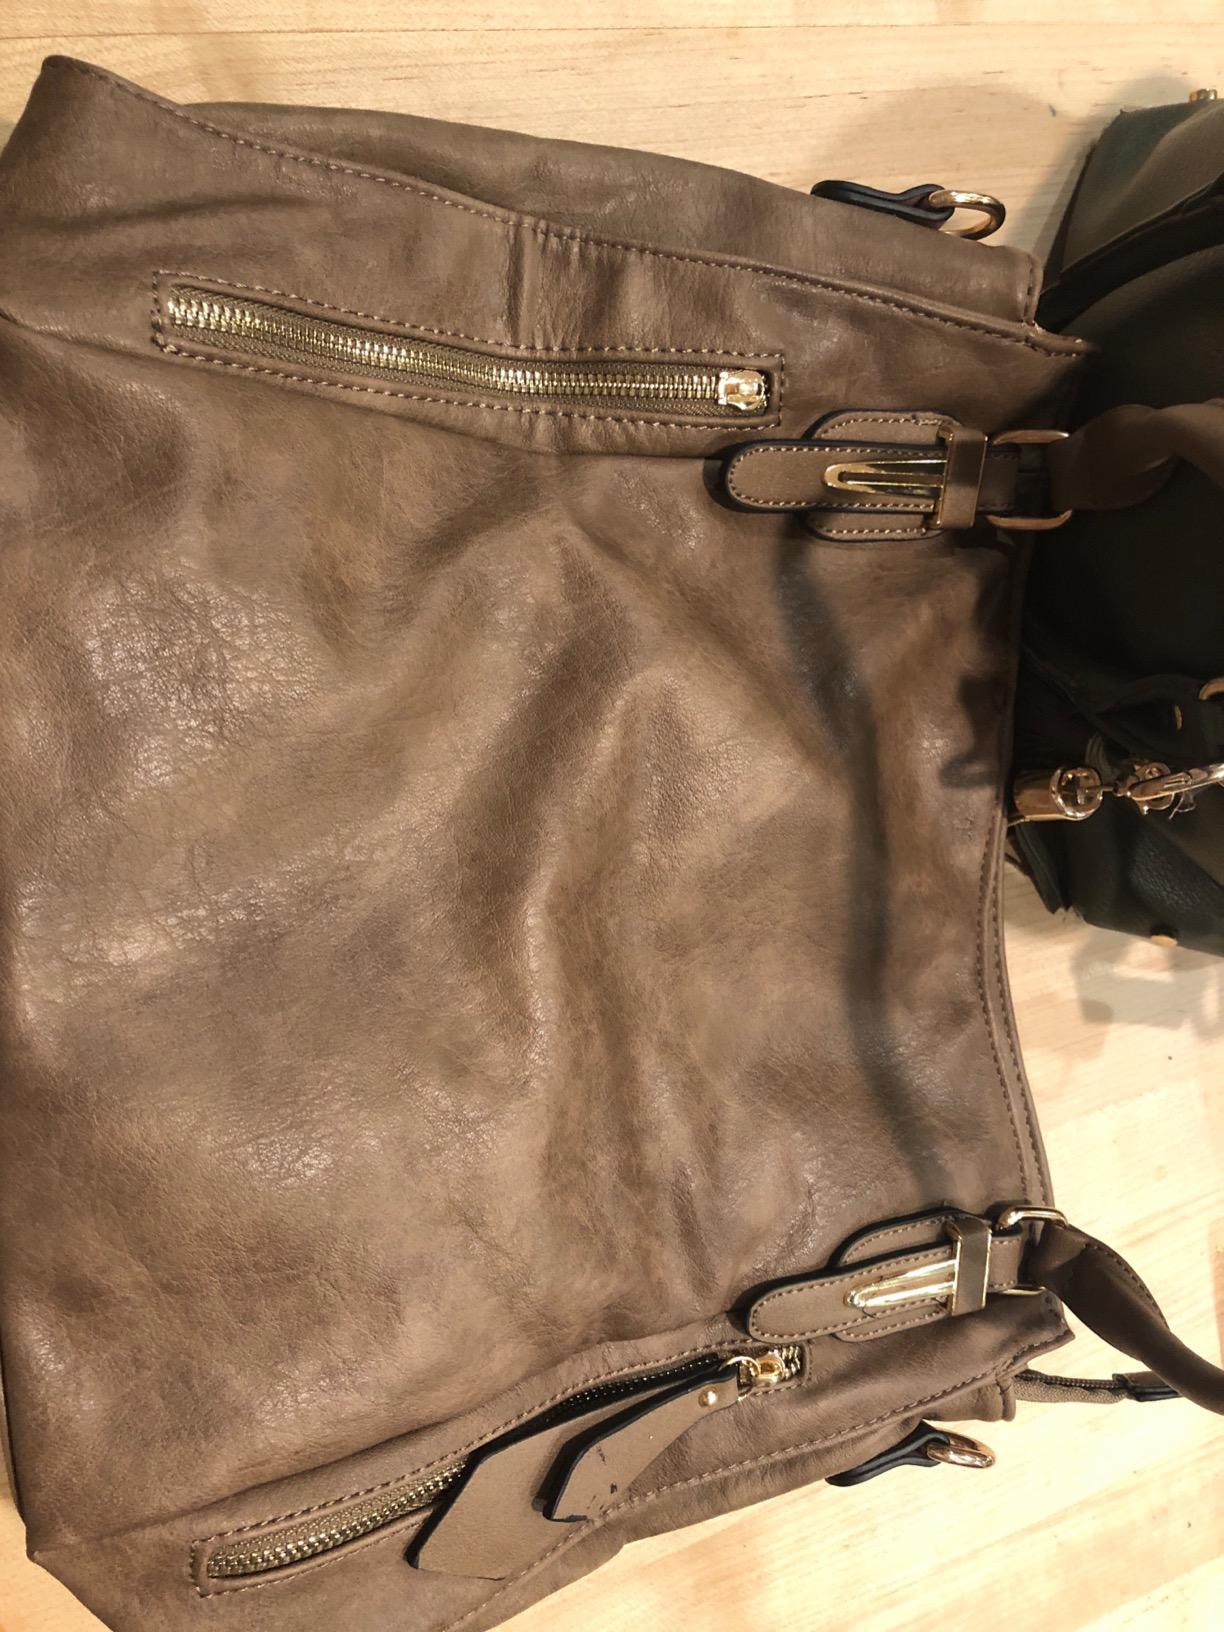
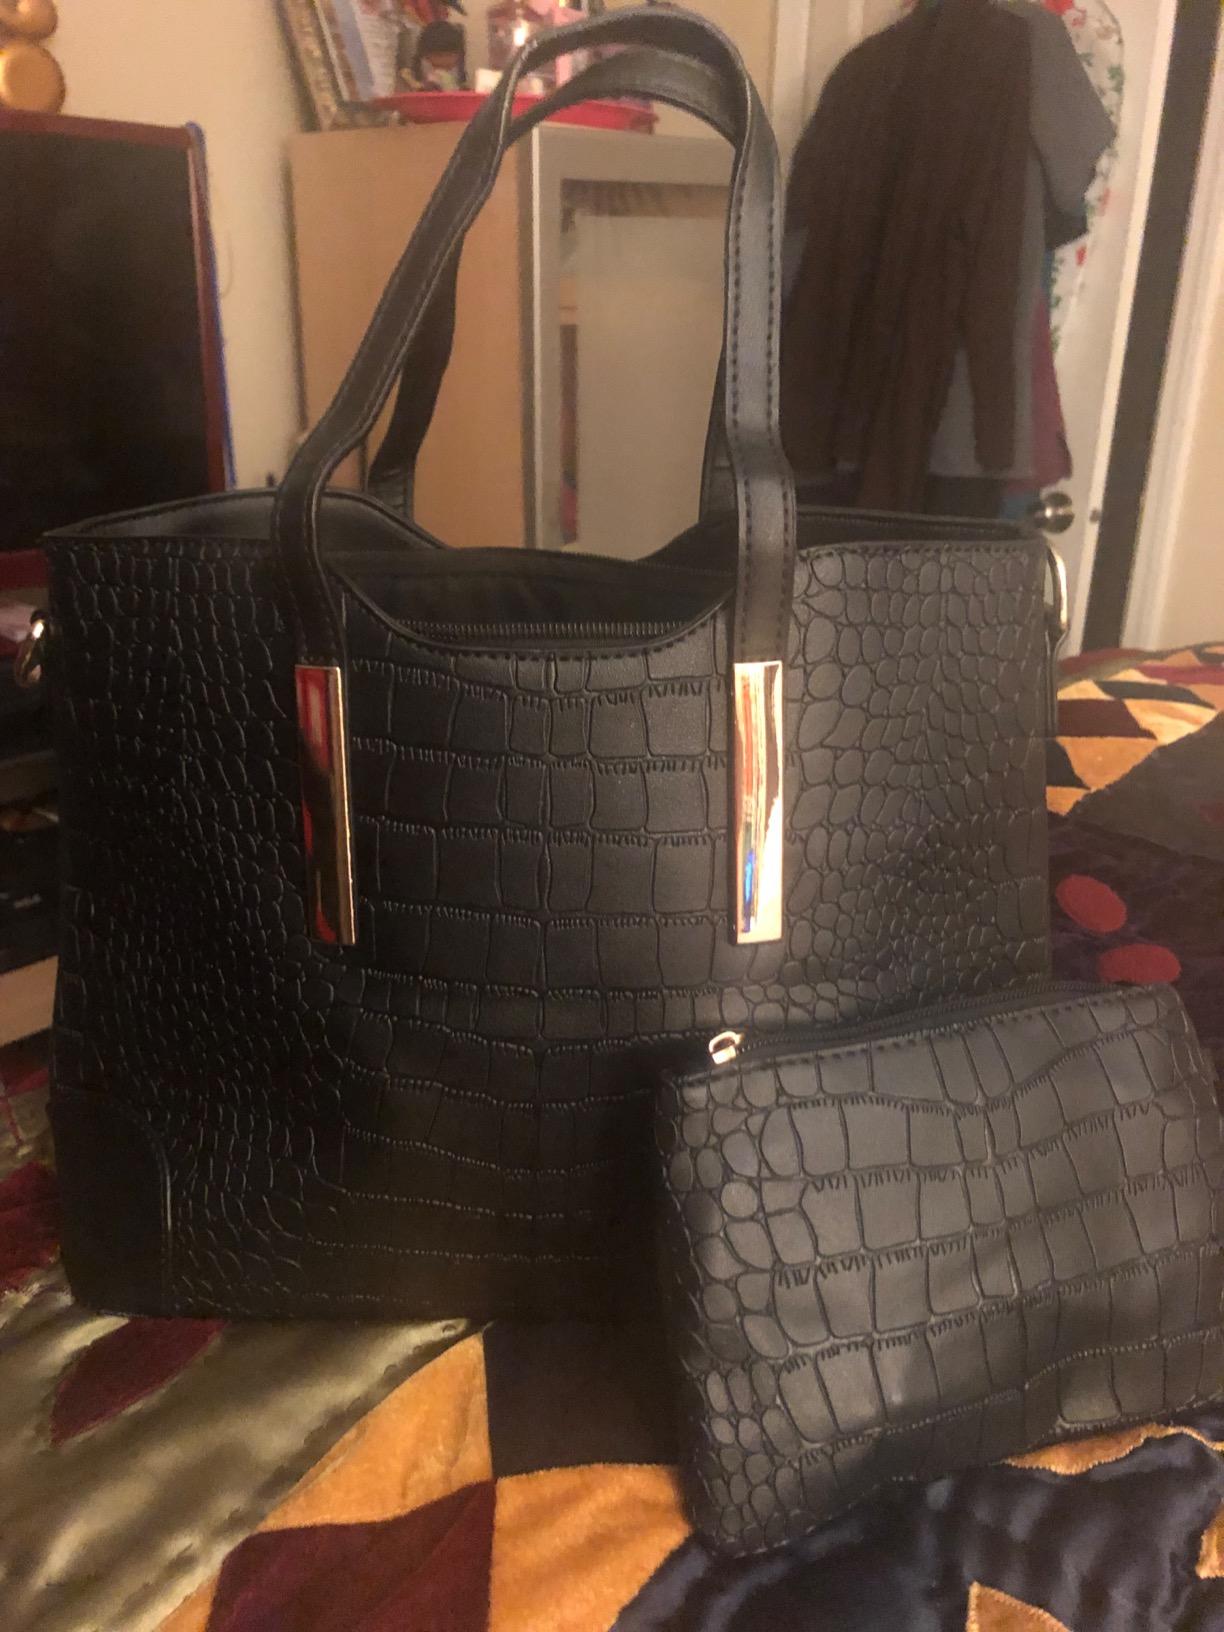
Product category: accessories_handbag
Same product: no